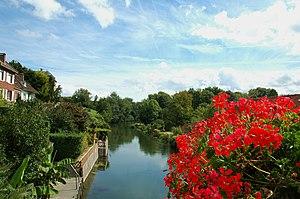
La Somme à Long (département de la Somme)
La Somme est un fleuve du nord de la France, en région Hauts-de-France, qui traverse les deux départements de l'Aisne et de la Somme. Il donne son nom à ce dernier.